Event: Nepal Earthquake
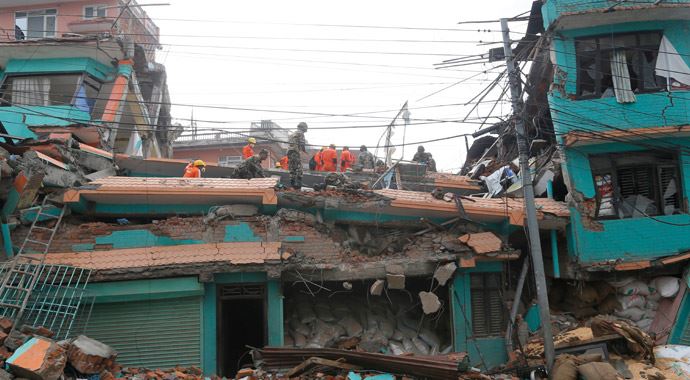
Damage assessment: damage